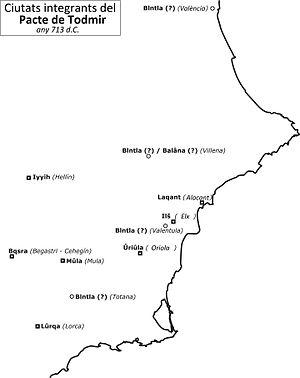
Localitzation de les villes membres du Traité de Orihuela, 713 A.D.